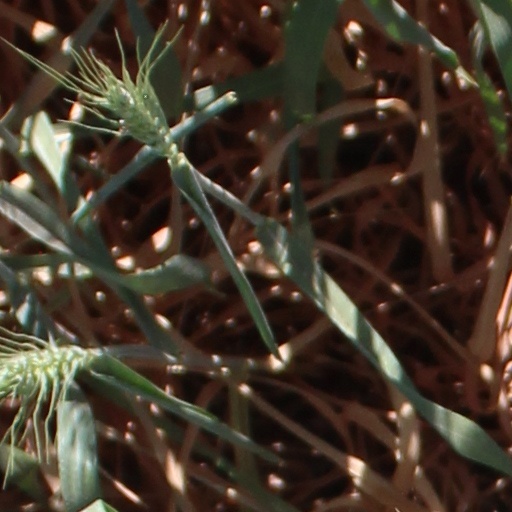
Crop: wheat